Grenade

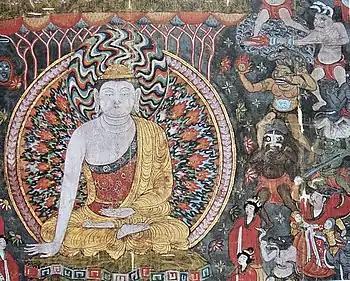
Earliest known representation of a gun (a fire lance) and a grenade (upper right), Dunhuang, 10th century AD

In Song China (960–1279), weapons known as 'thunder crash bombs' were created when soldiers packed gunpowder into ceramic or metal containers fitted with fuses. A 1044 military book, "Wujing Zongyao" ("Compilation of Military Classics"), described various gunpowder recipes in which one can find, according to Joseph Needham, the prototype of the modern hand grenade.